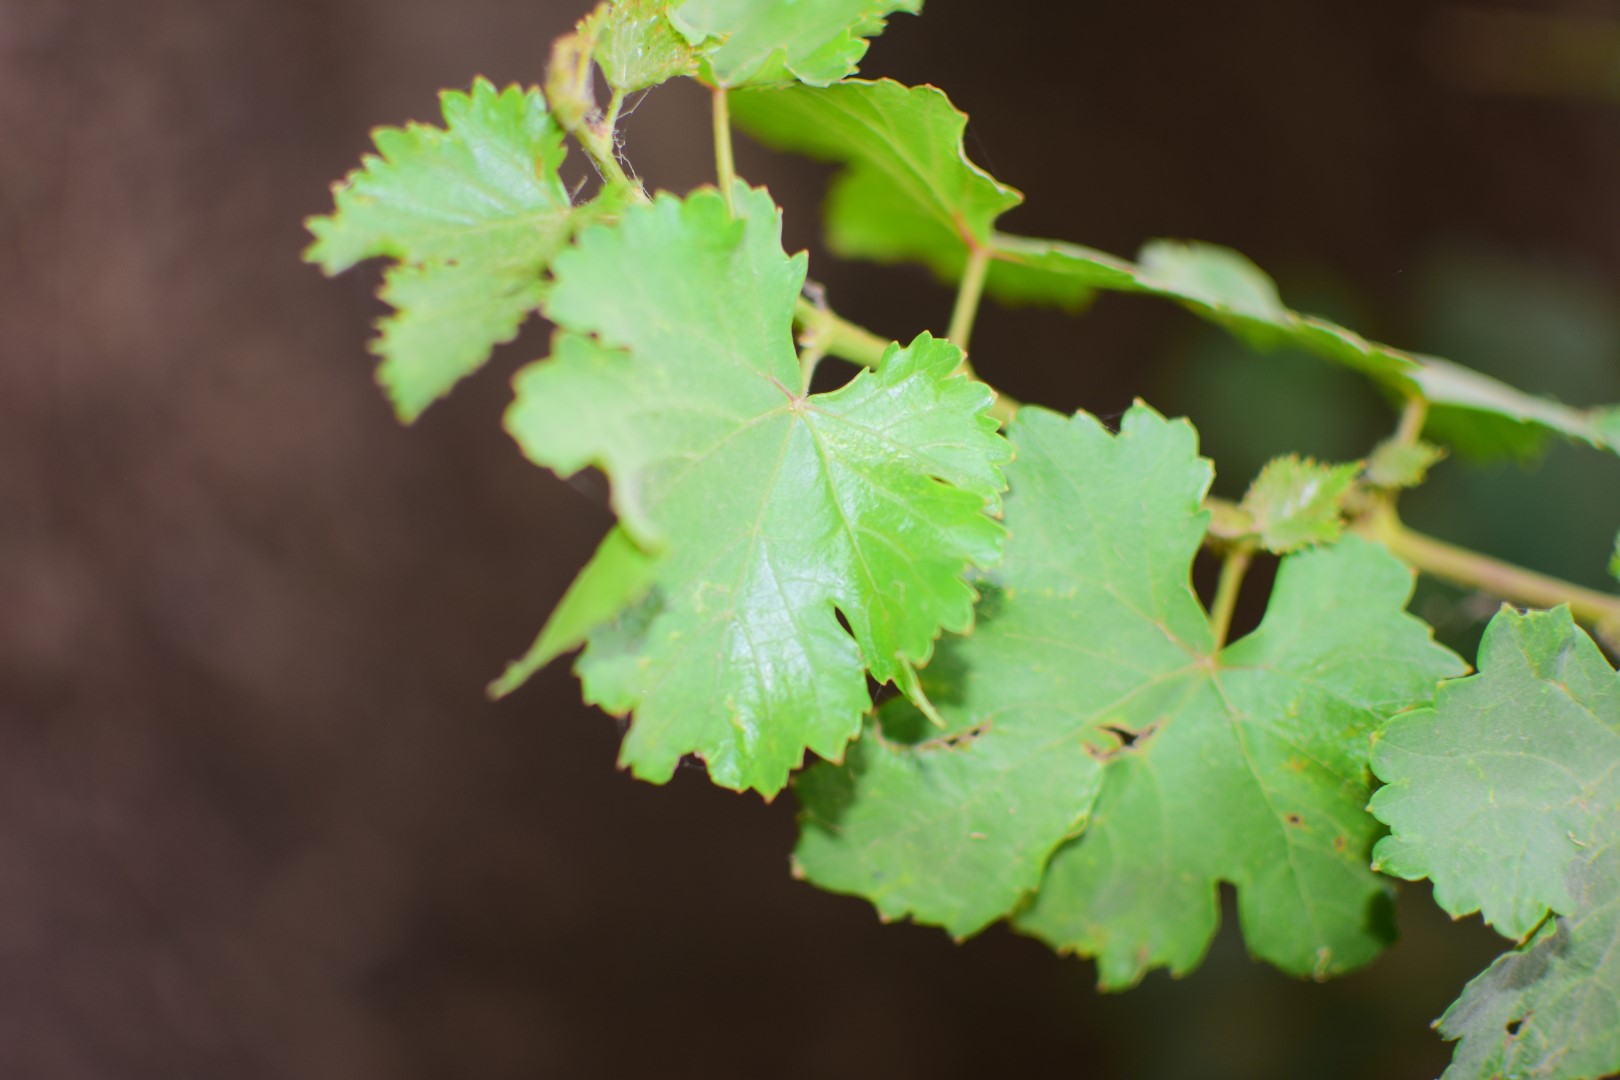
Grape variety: Kamali